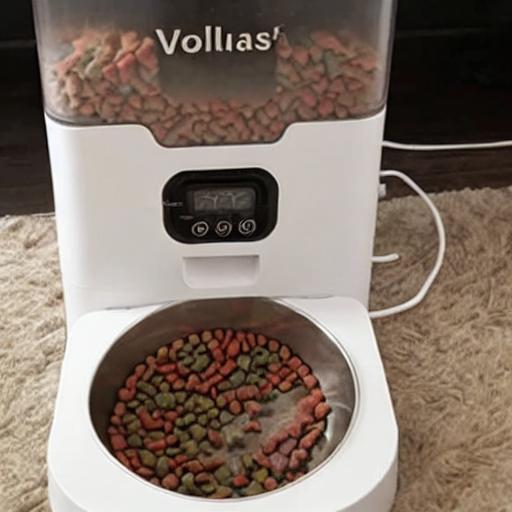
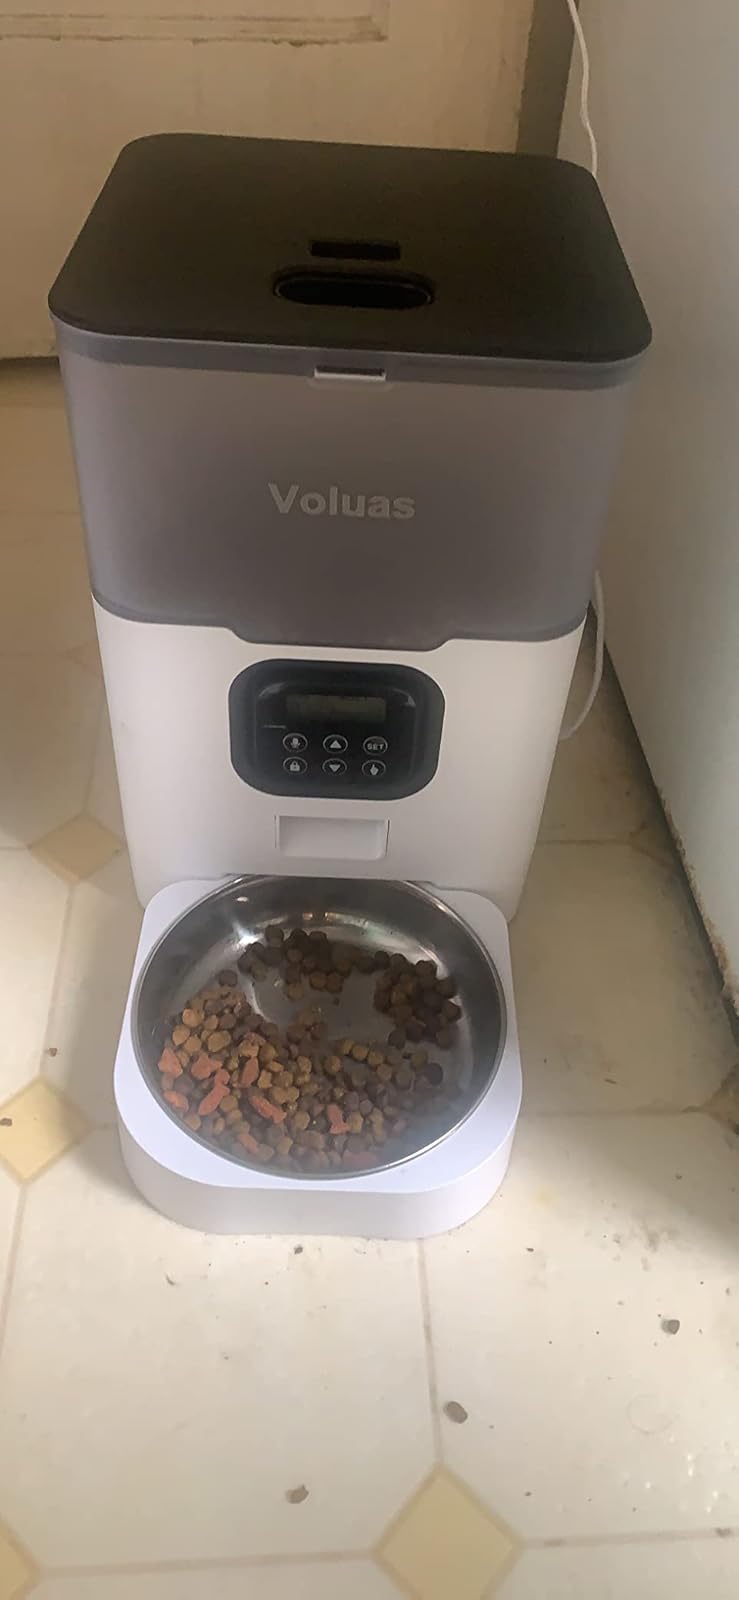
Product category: items_feeder
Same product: no